George Tibbits

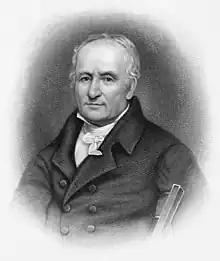

George Tibbits (January 14, 1763 – July 19, 1849) was an American politician and a member of the United States House of Representatives from New York.